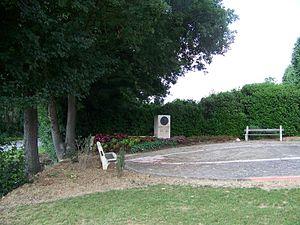
Stèle dédiée à Roger Couderc, Mauvezin (Gers), au carrefour de la route d'Auch et de la route de Fleurance
Roger Couderc est un journaliste sportif français, spécialiste du rugby, né le 12 juillet 1918 à Souillac et mort le 25 février 1984 à Bron.